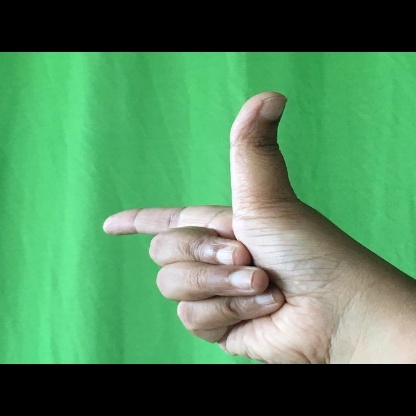
Mudra: Chandrakala